Algernon Sidney

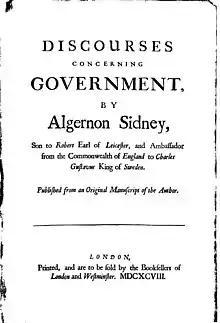
Sidney, Algernon: "Discourses concerning government", London 1698

For Sidney absolute monarchy was a great political evil. His "Discourses Concerning Government" (the text for which Sidney lost his life) was written during the Exclusion Crisis, as a response to Robert Filmer's "Patriarcha", a defence of divine right monarchy, first published in 1680. The divine right of kings is a political system in which all powers of government are vested solely in the king and granted to him by God. Under this system, the king acts as God's hand on earth. His power extends beyond government into the private religious life of his subjects. Under this system, citizens were often persecuted and imprisoned for their religious beliefs. It is this divine right of kings' government that Sidney strongly opposed. In 1698, his "Discourses Concerning Government" was published outlining what he believed constituted a valid civil government.